Danelaw

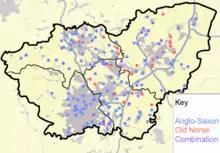
Toponymy within present day South Yorkshire, the former Kingdom of Jorvik, showing the lasting legacy of Danish settlement

The influence of this period of Scandinavian settlement can still be seen in the North of England and the East Midlands, and is particularly evident in place-names, endings such as "-howe", "-by" (meaning "village") or "-thorp" ("hamlet") having Old Norse origins. There seems to be a remarkable number of "Kirby/Kirkby" names, thought to stem from Old Norse "kirk" ("church", compare for church) and -"by" ("village"), some with remains of Anglo-Saxon buildings, indicating both a Norse origin and early church building.